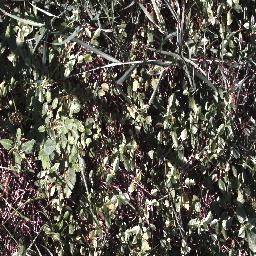
Label: negative